Tsang Wai Chung

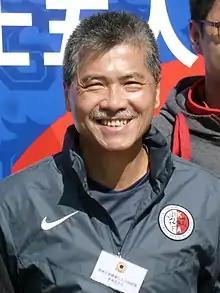

Tsang Wai Chung is a former Hong Kong professional footballer. He was head coach of South China and Hong Kong national football team.